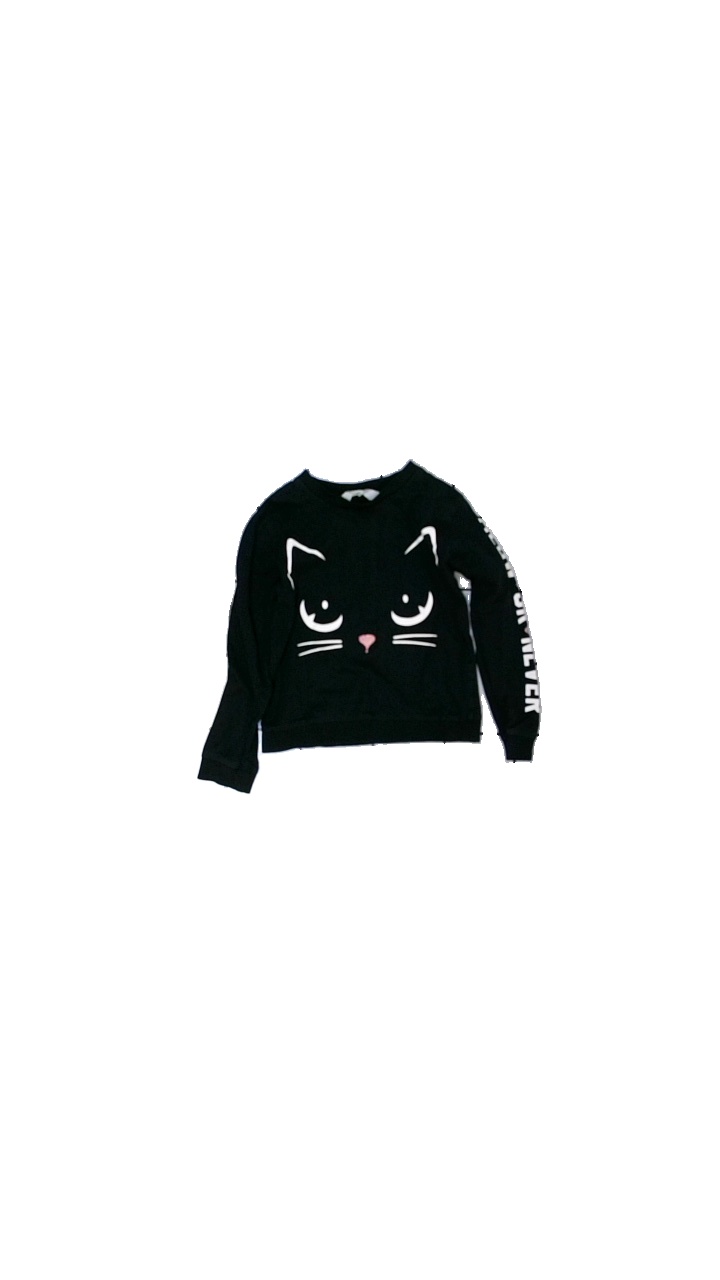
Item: Sweater (Children)
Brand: H&m
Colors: Black, White
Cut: Regular, C-collar
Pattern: Other
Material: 100% cotton
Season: All
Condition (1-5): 3
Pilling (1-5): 4
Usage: Reuse
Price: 50-100